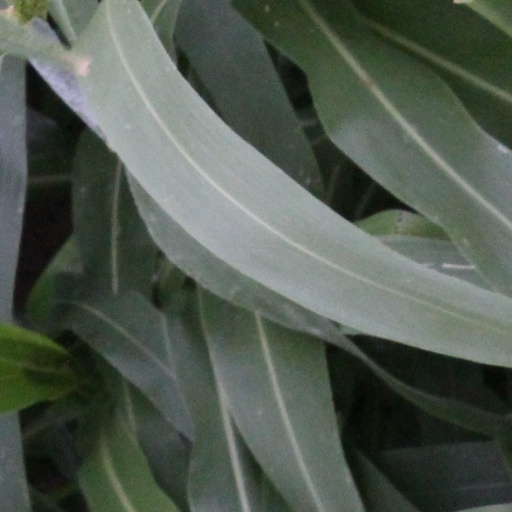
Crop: sorghum